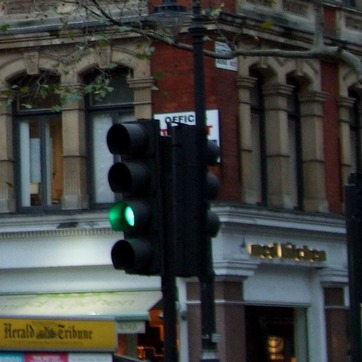
Material: plastic